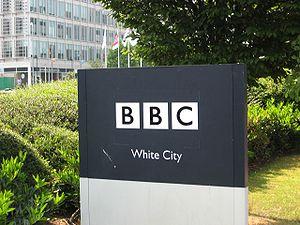
La British Broadcasting Corporation fondée en 1922 est une société de production et de diffusion de programmes de radio-télévision britannique.
BBC Three est une chaîne de télévision britannique de la BBC, maintenant disponible uniquement en ligne, anciennement diffusée par câble numérique, terrestre, IPTV et plates-formes satellitaires. La chaîne s'adresse au public cible des 16-34 ans, et a pour but de fournir des contenus « novateurs » à un public plus jeune, en se concentrant sur de nouveaux talents et les nouvelles technologies.
BBC News est une chaine d'information en continu du Royaume-Uni.
BBC Four est une chaîne de télévision britannique de la BBC disponible via la télévision numérique terrestre, IPTV, satellite et câble. Elle fut lancée le 2 mars 2002 étant le successeur de BBC Knowledge au Royaume-Uni, elle diffuse essentiellement des documentaires. BBC Four transmet de 19 h à 4 h du matin. Sur la TNT, elle partage son temps d'antenne avec la chaîne CBeebies.
BBC Japan était une chaîne de télévision japonaise de la BBC, créée en décembre 2004, et disparue en avril 2006, son fonctionnement était assez semblable au fonctionnement de BBC Prime.